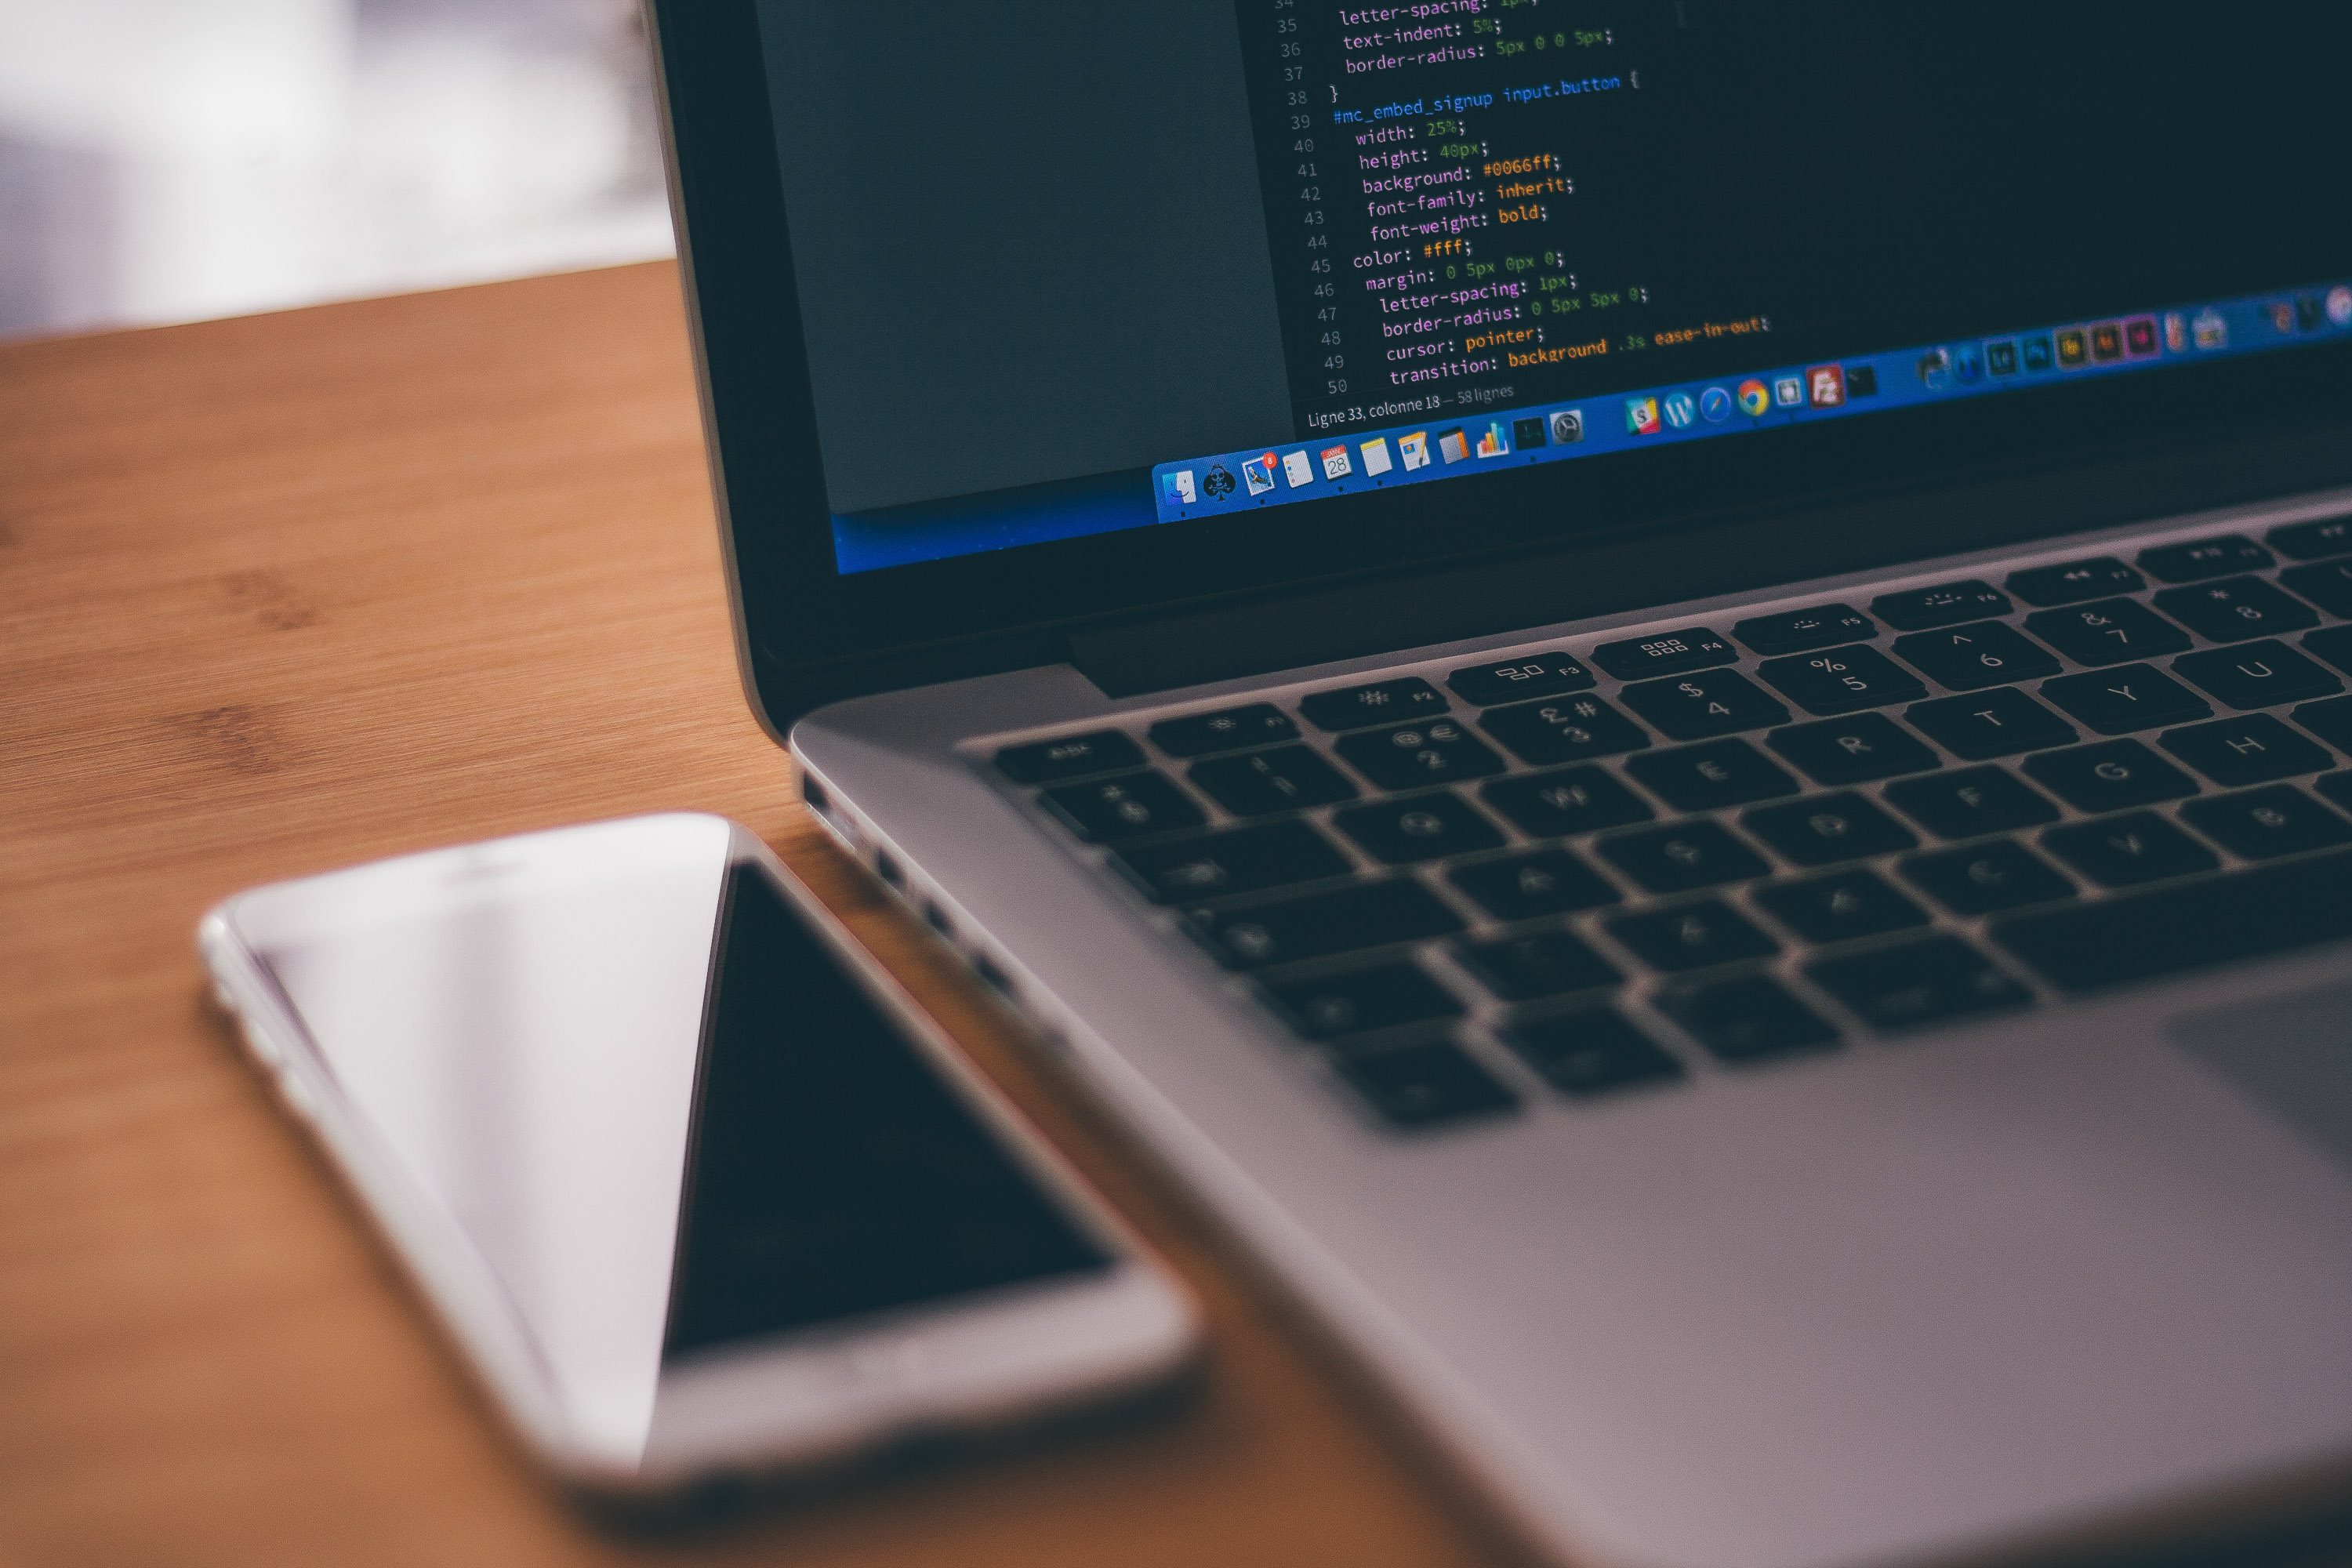
laptop, netbook, technology, electronic device, touchpad, personal computer, gadget, computer keyboard, computer, display device, screen, space bar, personal computer hardware, computer hardware, multimedia